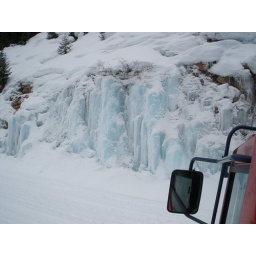
Ice formations on rocks along the highway near Cutthroat Ridge area.